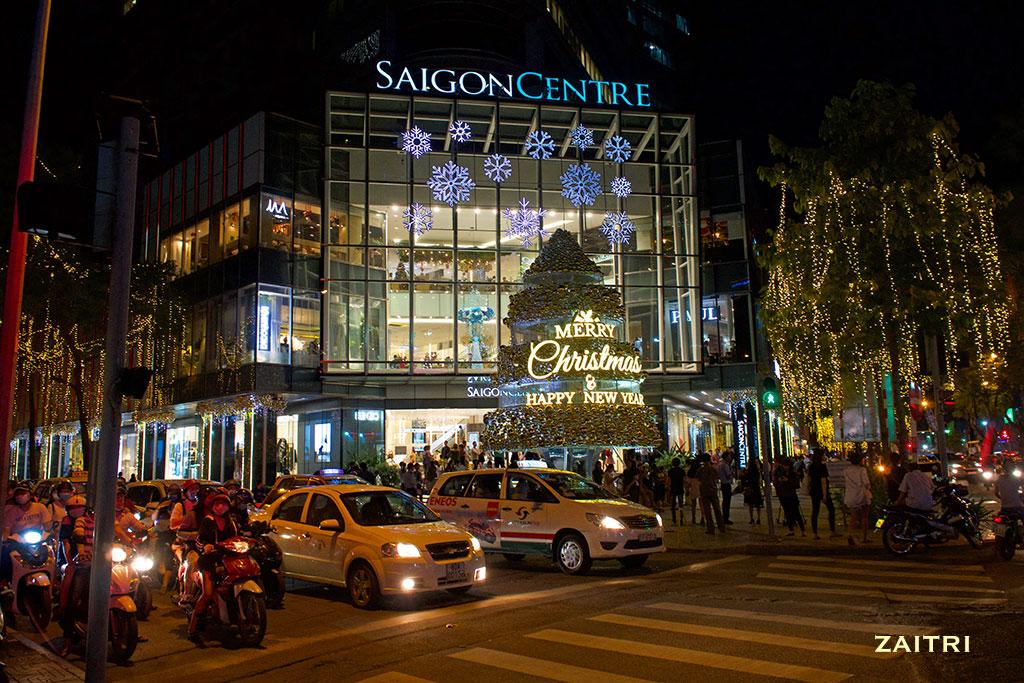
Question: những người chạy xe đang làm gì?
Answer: những người chạy xe đang đợi đèn đỏ